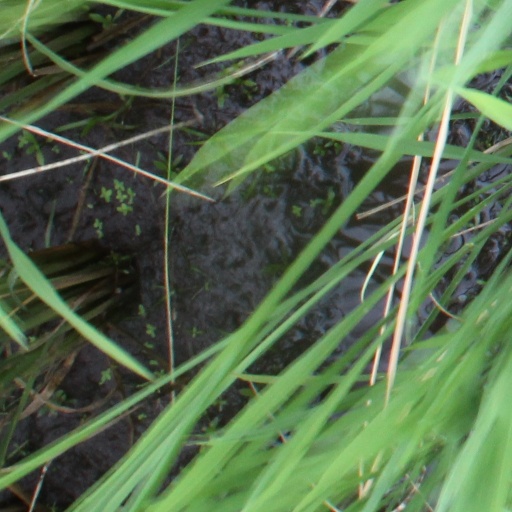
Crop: rice